Stećak forms

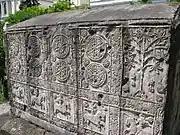

"Standing" stećaks are mostly cut in the form of "columns". This form is very similar to the oldest Muslim "nišan"s without "turbans", on which appearance stećaks in the form of "columns" had a certain influence during stećak to nišan transition period. "Columns" are nothing more than "upright slabs" or "upright chests". In order for them to stand firmly, they had to be partially buried or dug in, or in local tongue ""usaditi"", into the ground which is why they are most often called ""usađenik"". Thus, some "columns" end with a flat top surface, some as a roof with two or three sides. There are "columns" that end in a protruding, rounded, barrel-shaped way, as well as those that are arched in that part, lying down. Quite a number of "upright slabs" are carved so that they gradually widen from the bottom upwards. And such surfaces have very different finishes. Quite rare examples of "columns" that look like "upright gables" have also been found. "Amorphous" or loosely carved "upright" stećaks similar to "columns" have been recorded. The number of "columns" is about 4% of the total stećak. The fact that the "columns" are mostly studded in Serbia and eastern Bosnia, and that there are few of them in central Bosnia, and that in western Bosnia, Herzegovina, Montenegro and Croatia they are a very rare or almost completely exceptional phenomenon, clearly shows where this influence, due to the Turkish-Ottoman presence, first reflected. Stećci "columns" are considered to be a phenomenon of the second half of the 15th and the entire 16th century.